Collection (museum)

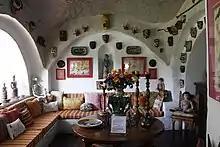
A collection of masks and textiles from different parts of the world displayed in the living room of the Robert Brady Museum, Cuernavaca, Mexico

Museum collections are widely varied. There are collections of art, of scientific specimens, of historic objects, of living zoological specimens and much more. Because there are so many things to collect, most museums have a specific area of specialization. For example, a history museum may only collect objects relevant to a particular county or even a single person, or focus on a type of object such as automobiles or stamps. Art museums may focus on a period, such as modern art, or a region. Very large museums will often have many sub-collections, each with its own criteria for collecting. A natural history museum, for example, will have mammals in a separate collection from insects.